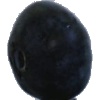
Label: blueberry